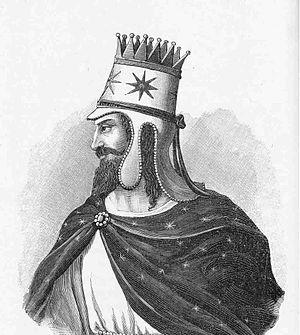
Artaxias ou Artašēs Iᵉʳ est un roi d'Arménie ayant régné de 190/189 à 159 av. J.-C. Il est traditionnellement considéré comme le fondateur de la dynastie artaxiade, bien que des inscriptions en araméen découvertes dans le marz de Syunik le disent fils d'un Zariadrès de la dynastie orontide ; il est d'ailleurs parfois rattaché directement à cette dynastie. Selon Moïse de Khorène, il aurait épousé une fille d'un roi des Alains, Satenik, qui lui aurait donné six fils : Artavazde Iᵉʳ, Vruyr, Mazhan, Zariadrès, Tiran et Tigrane.